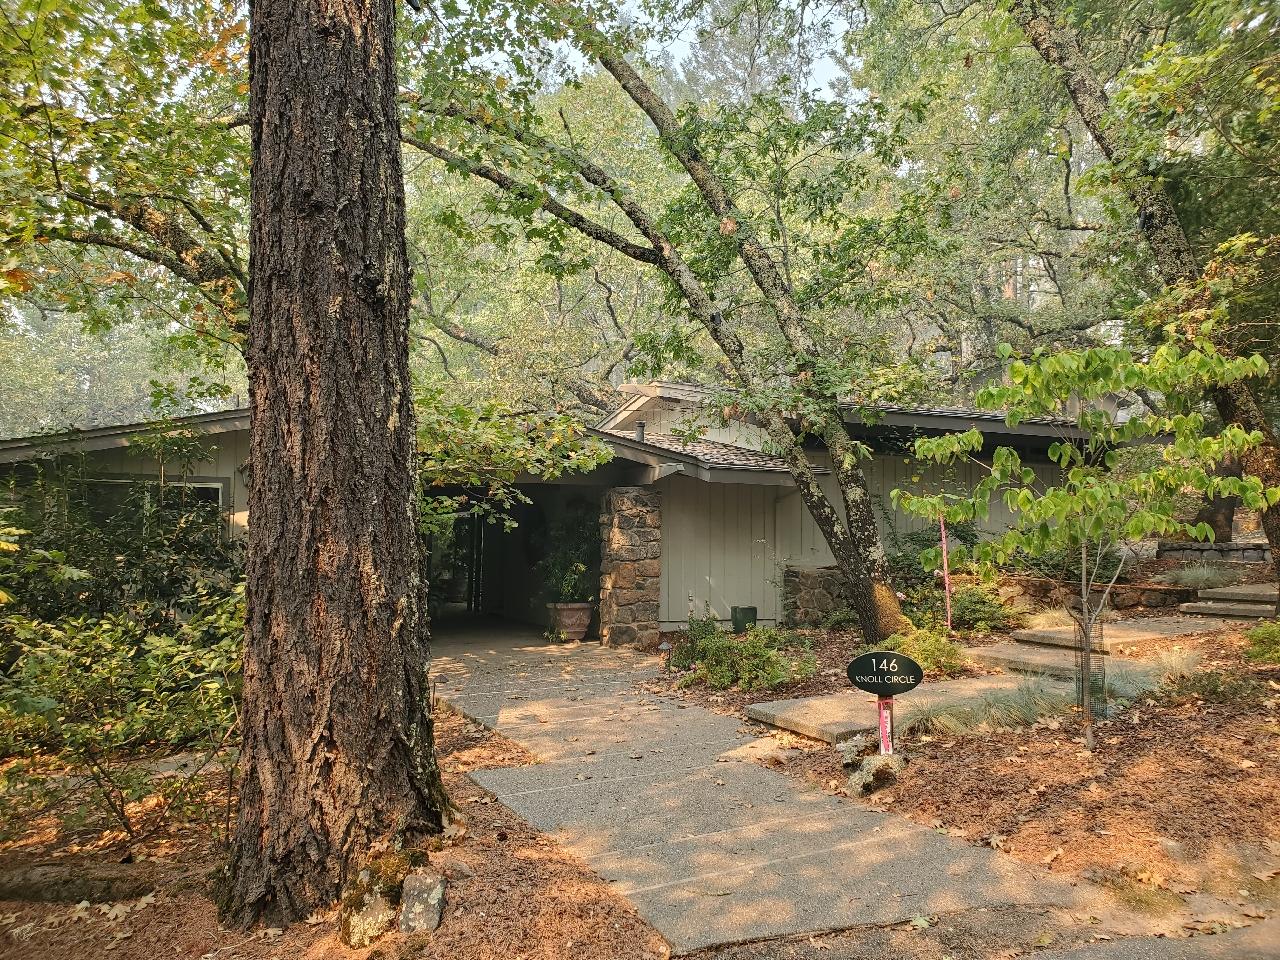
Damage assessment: no_damage